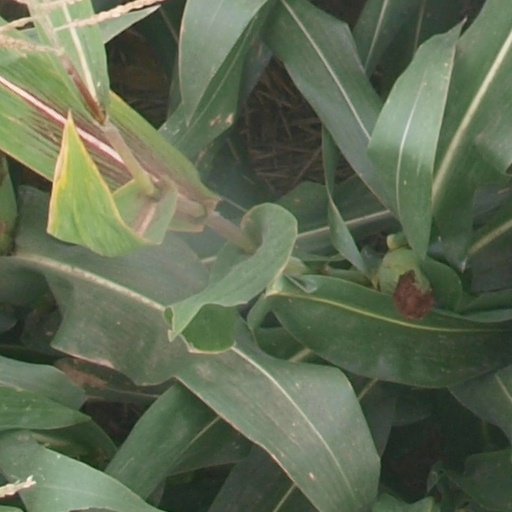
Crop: maize; corn